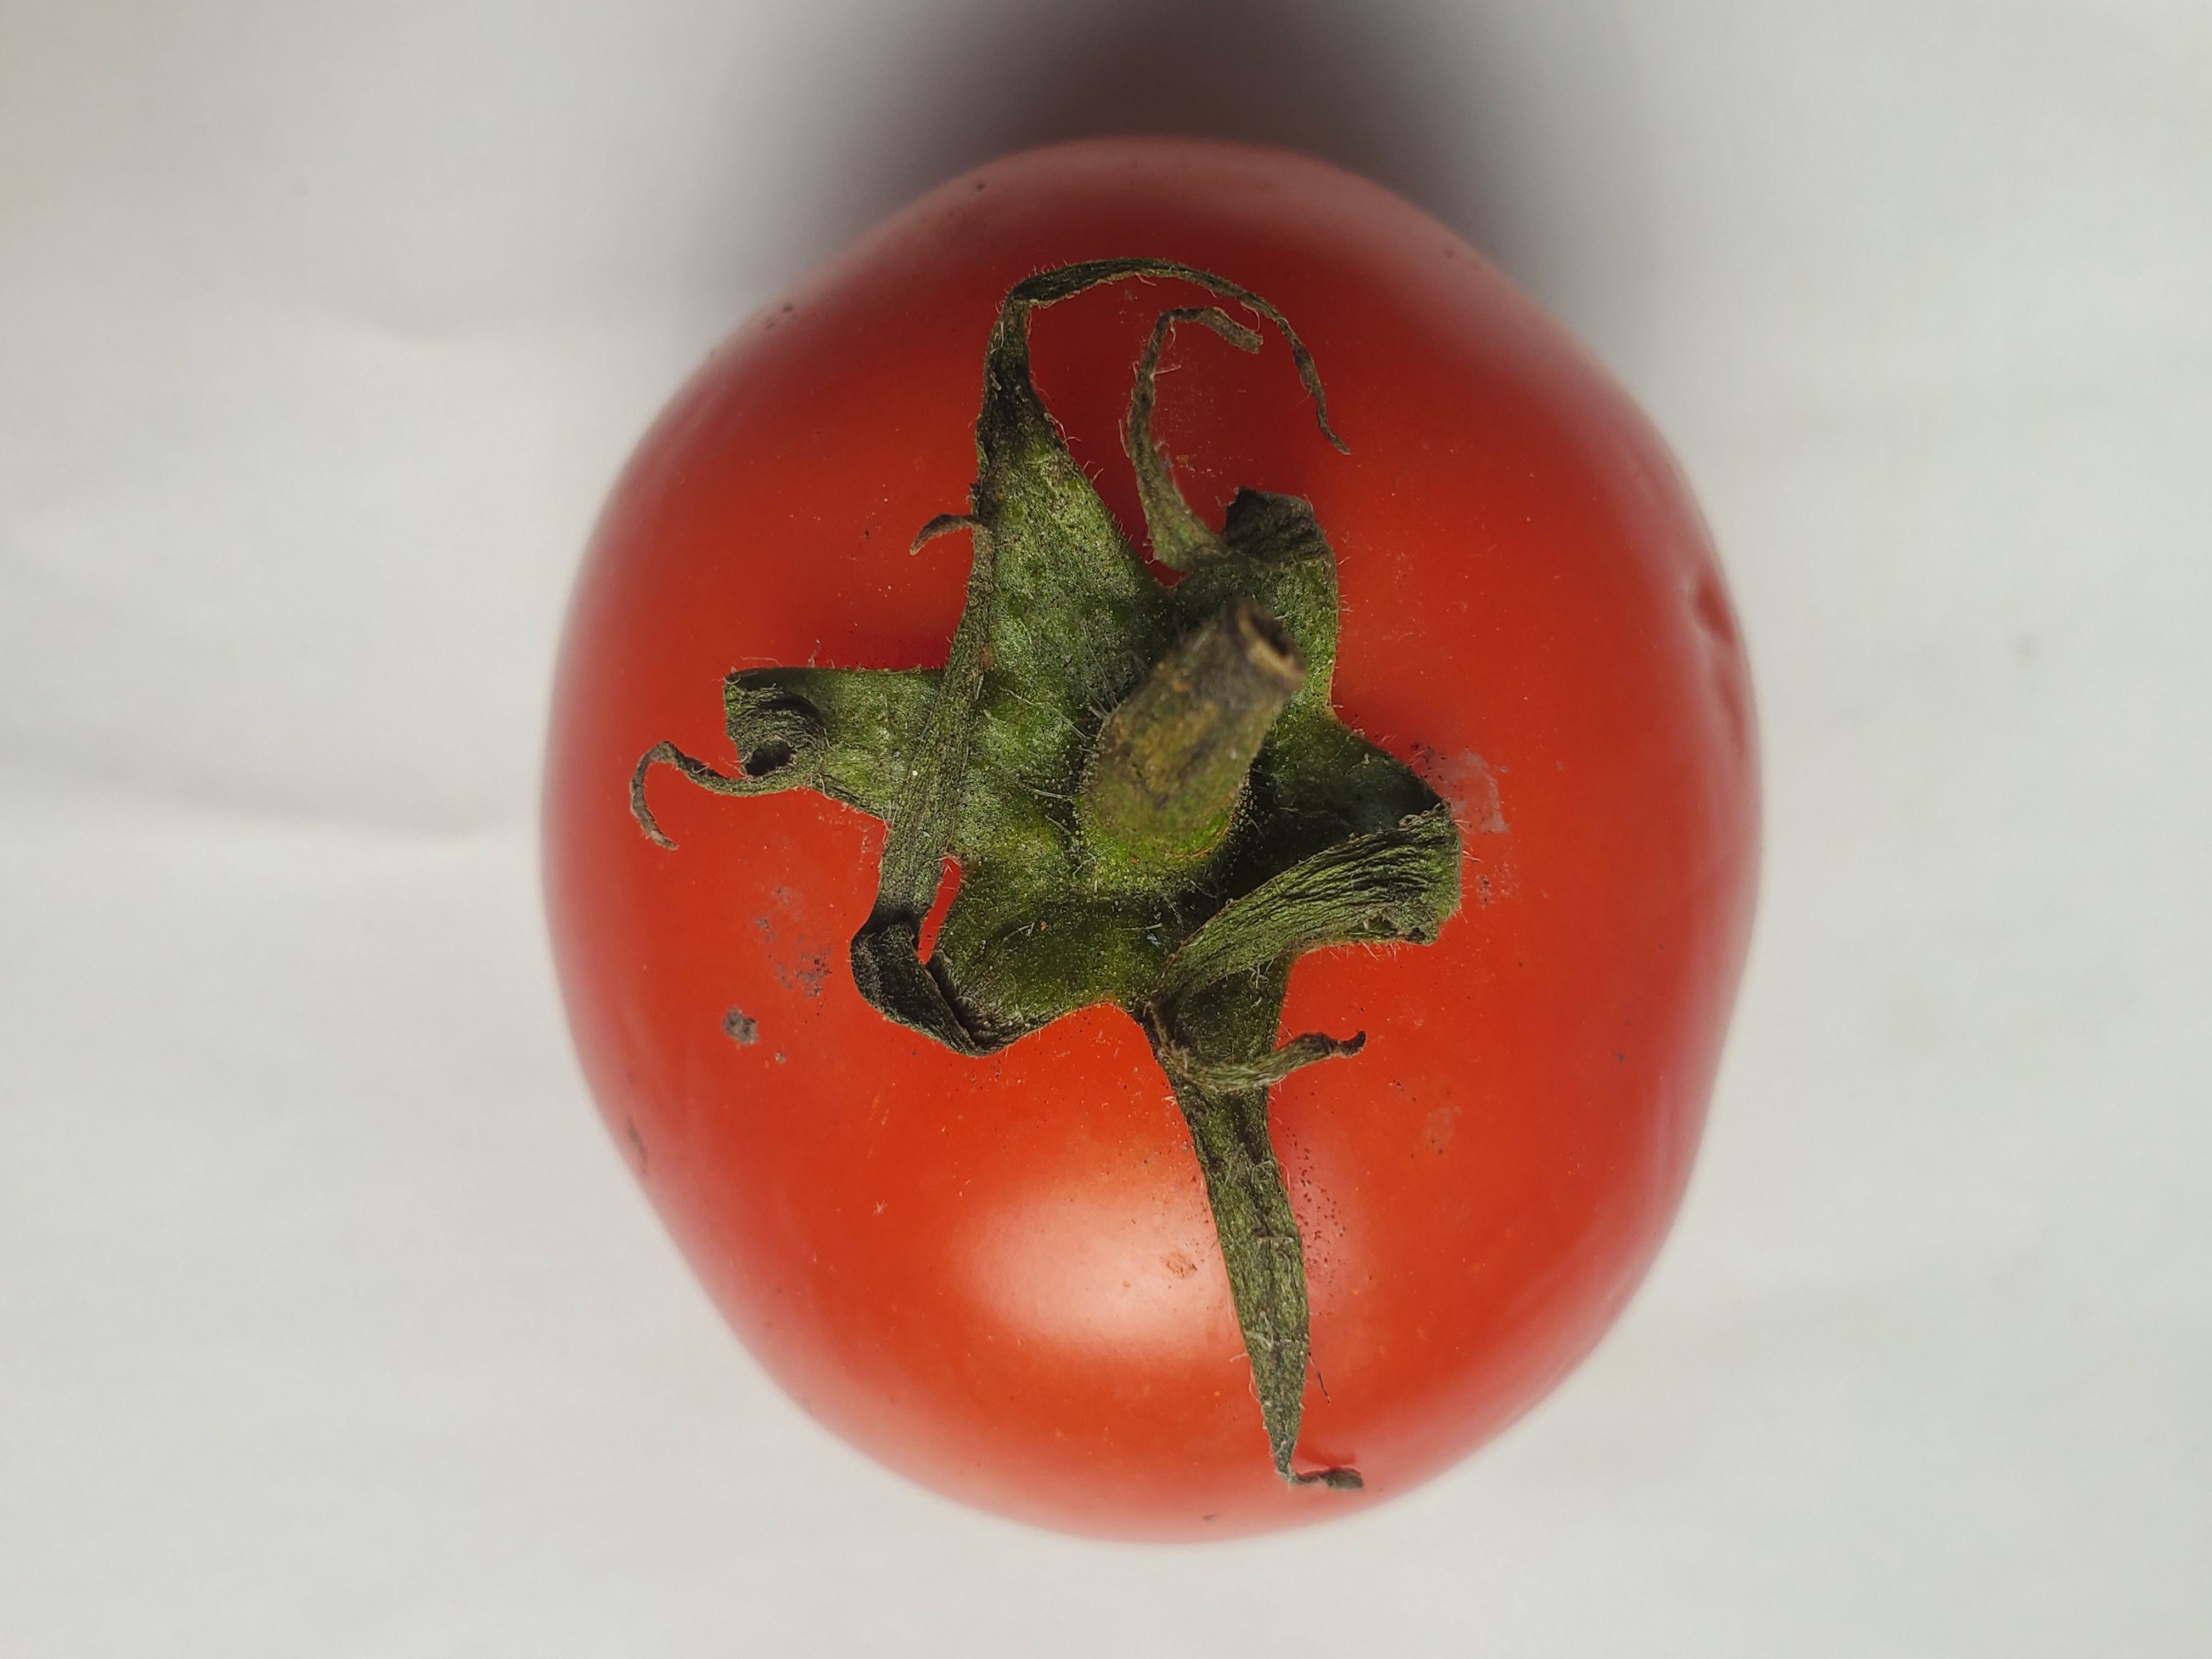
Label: Fresh